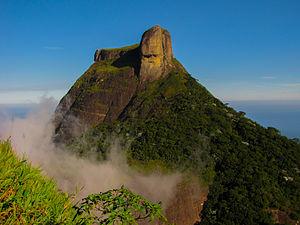
Pedra da Gávea est une montagne située à Rio de Janeiro au Brésil.